Yellow Corporation

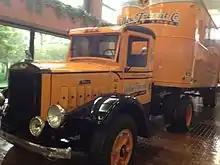
1939 Yellow Transit Freight Lines truck

In 1906, Grover Cleveland "Cleve" Harrell (1884–1942) started what was to become the Yellow Cab Company of Oklahoma with a horse-drawn hack and a team of horses in Oklahoma City. After a year, he bought a Model T Ford. People were willing to pay more to ride in an automobile. After World War I, he bought two more cars and hired a relief driver. In 1918, Harrell painted one of his cars yellow. Although ridiculed by other cab drivers, he was hauling more passengers than anyone else, so he painted all his cars yellow and business boomed. Harrell trademarked the name Yellow Cab in Oklahoma. Later, John Hertz copied the Yellow Cab in Chicago and obtained the national trademark for the use of the name.